Answer in natural language. How many Paintings are visible in the scene? Choose between the following options: 3, 4, 0, 1 or 2
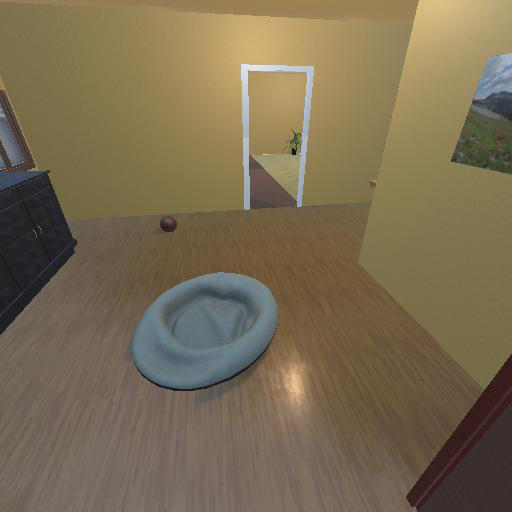
<answer>1</answer>